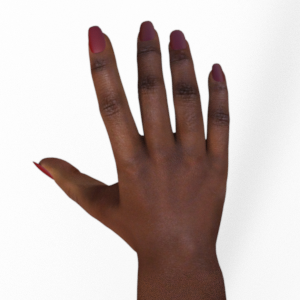
Label: paper